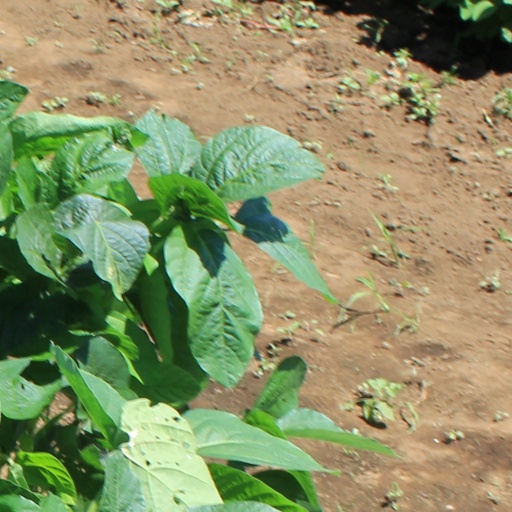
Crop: soybean